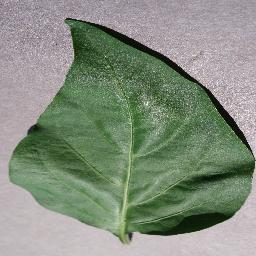
Label: Pepper,_bell___healthy